Bolzano

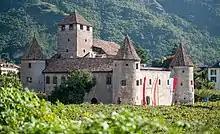
Castle Maretsch

The last municipal elections were held in the year 2025. Of the 45 seats, 10 different parties were elected to the city council. The Brothers of Italy and the Südtiroler Volkspartei (SVP) won 7 seats each.